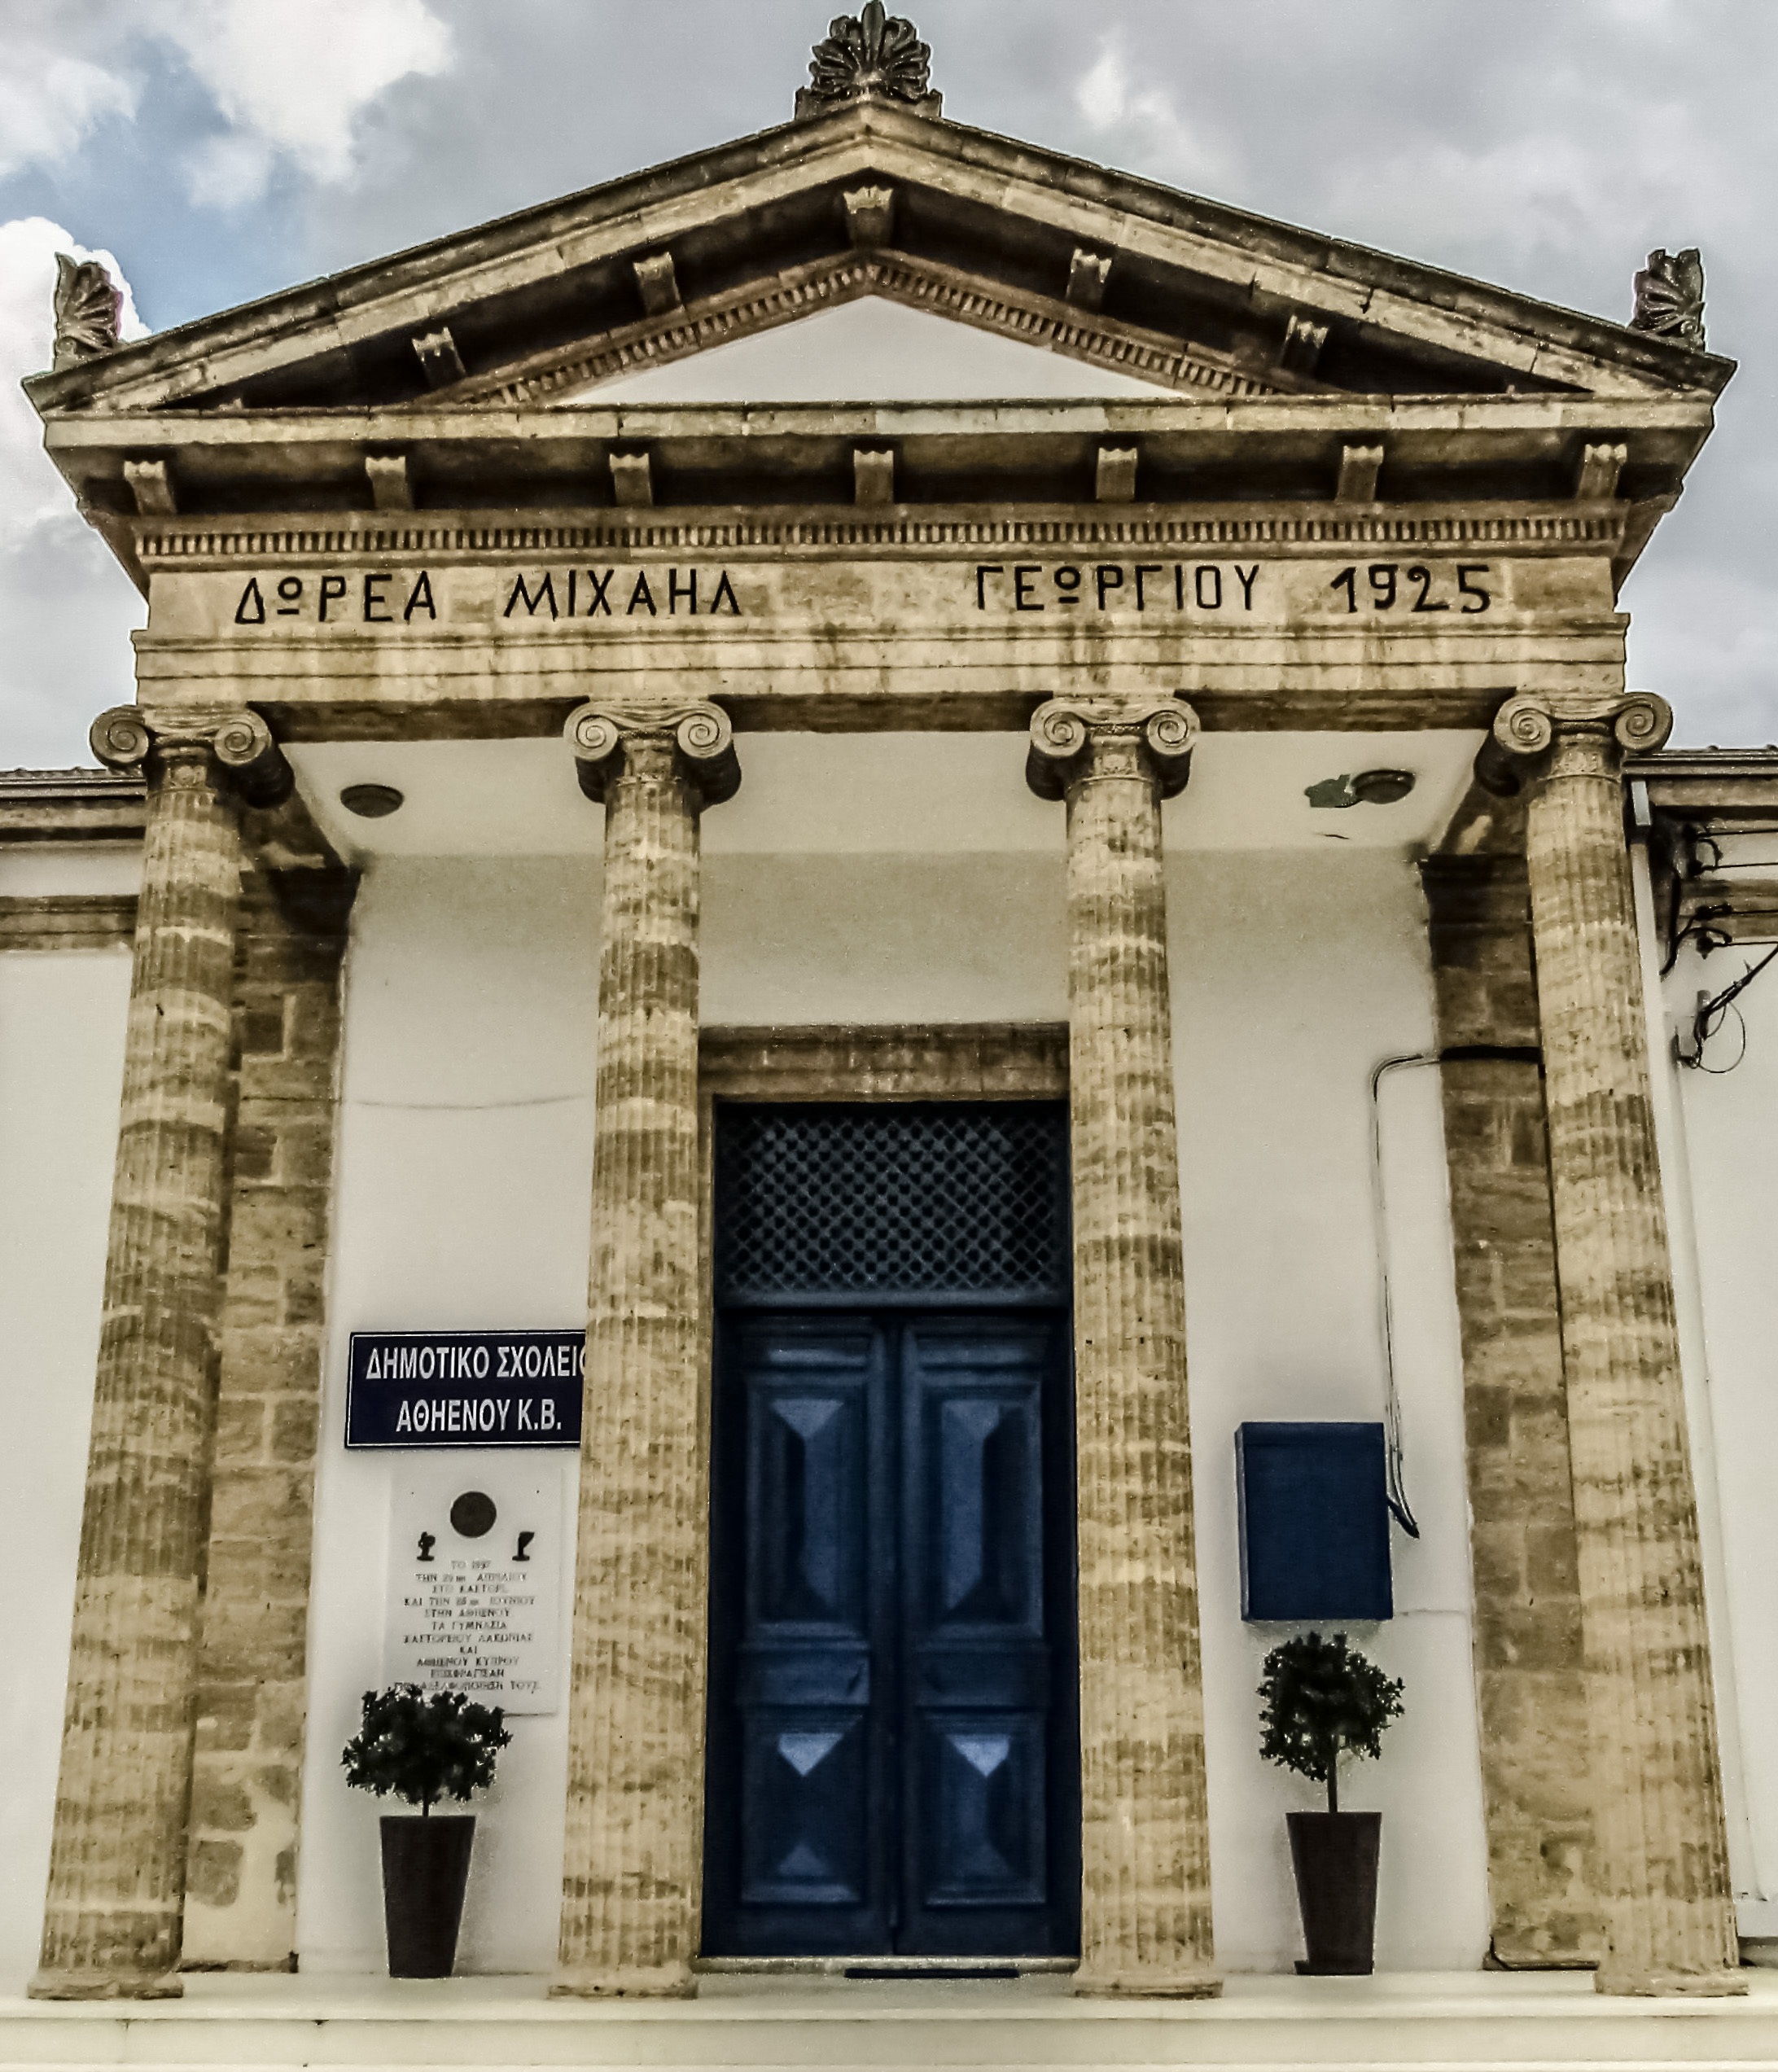
architecture, structure, building, arch, column, landmark, facade, school, neoclassic, cyprus, athienou, ancient history, ancient roman architecture